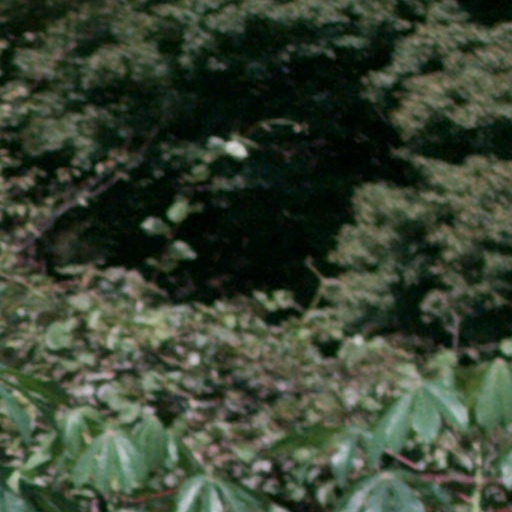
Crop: cassava